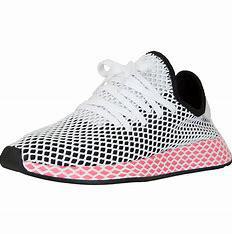
Brand: Adidas
Model: Deerupt Runner